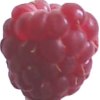
Label: raspberry